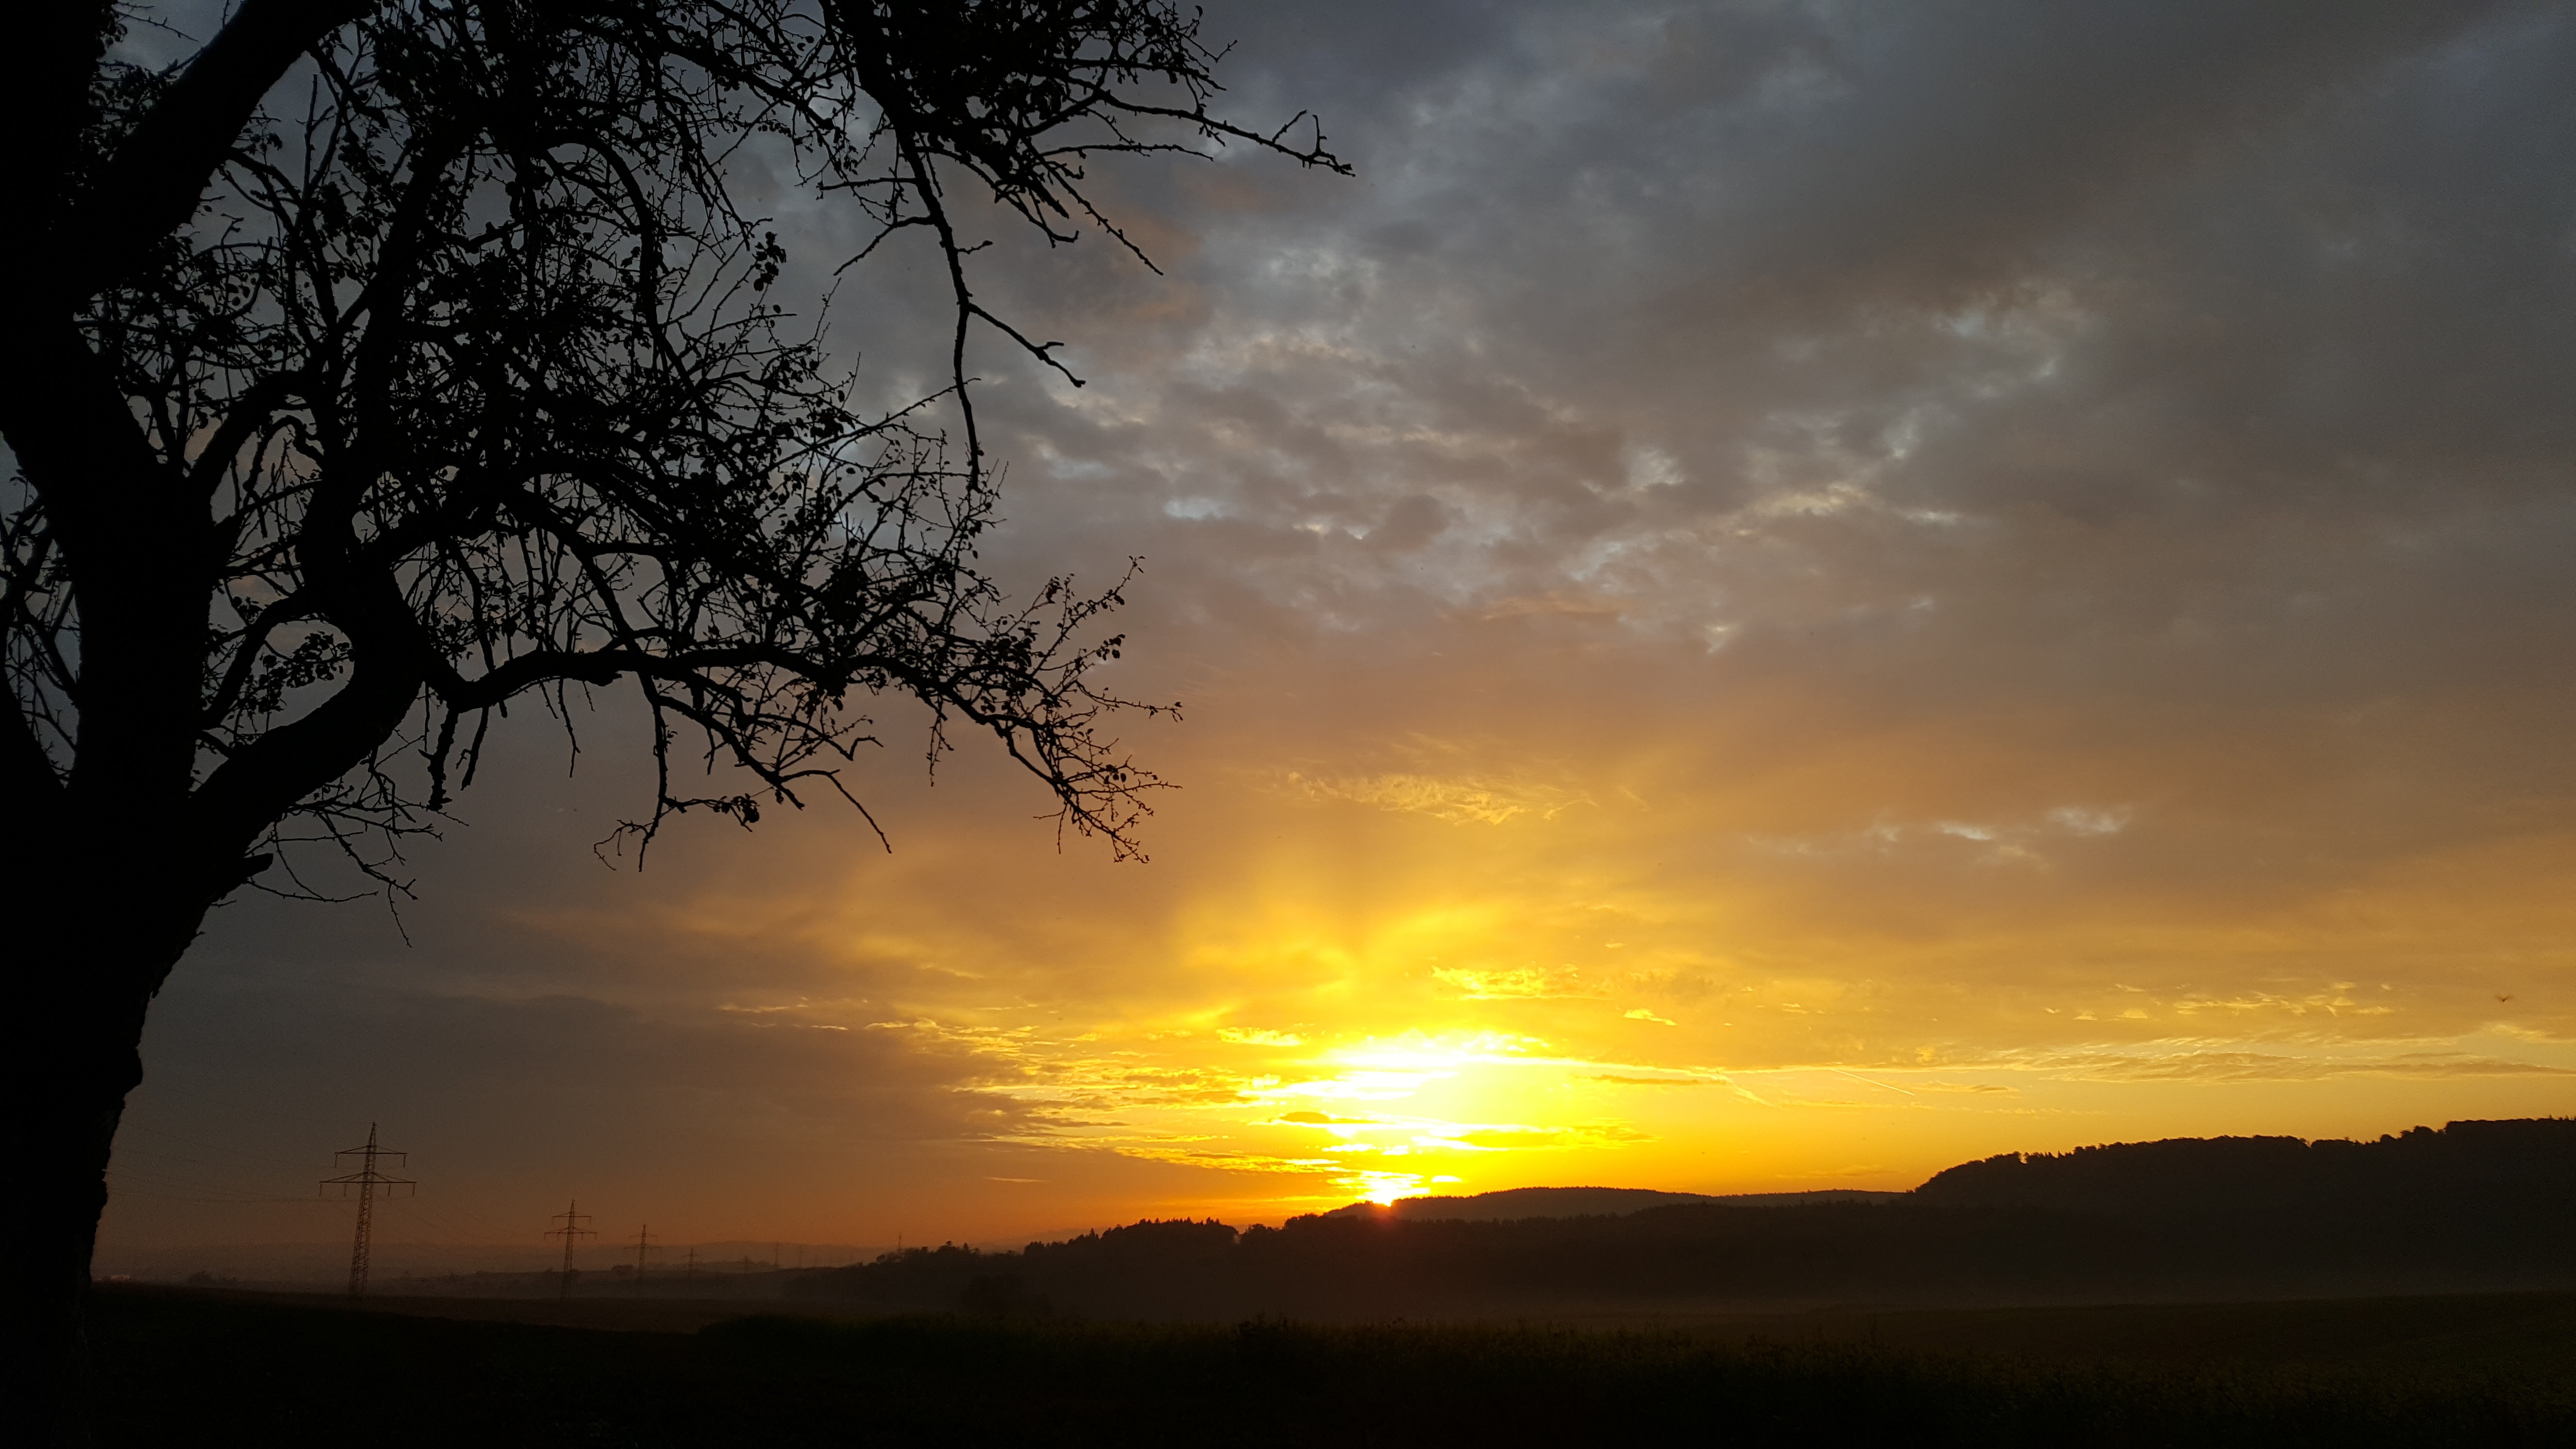
sky, cloud, nature, sunset, horizon, afterglow, sunrise, tree, atmospheric phenomenon, evening, morning, dusk, natural landscape, atmosphere, sun, branch, sunlight, red sky at morning, landscape, calm, dawn, rural area, plant, photography, meteorological phenomenon, cumulus, silhouette, astronomical object, hill, plain